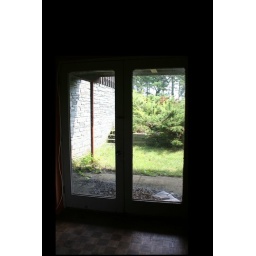
The double doors from the downstairs great room leads out under the deck and face the side yard.